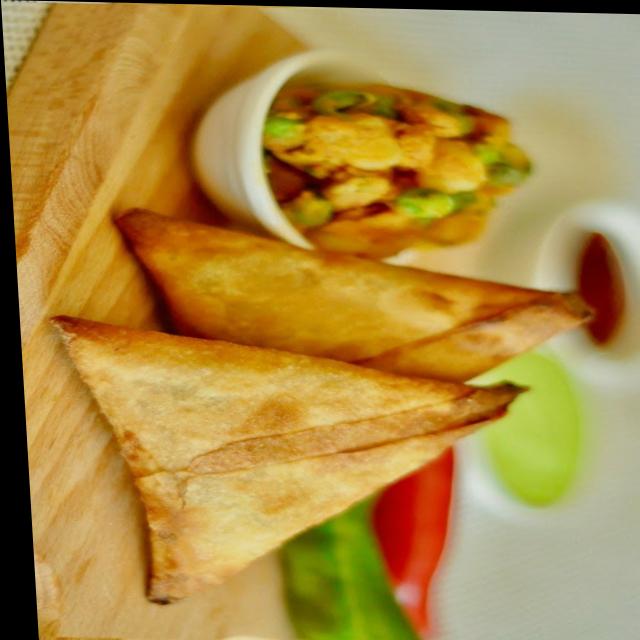
Dish: samosa